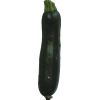
Label: Zucchini dark 1